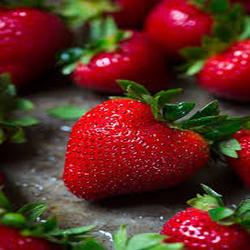
Label: Strawberry